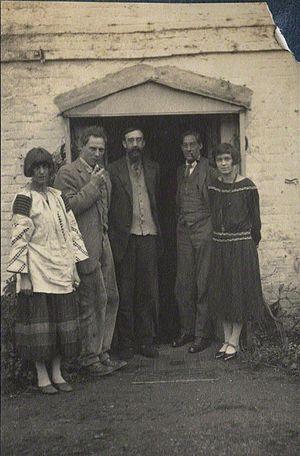
Frances Catherine Partridge, née le 15 mars 1900 à Londres, et morte le 5 février 2004 dans la même ville, est une femme de lettres, mémorialiste et traductrice britannique. Elle est connue comme l'une des derniers membres du Bloomsbury Group. La publication de ses journaux intimes concernant cette période de sa vie a assuré son notoriété.